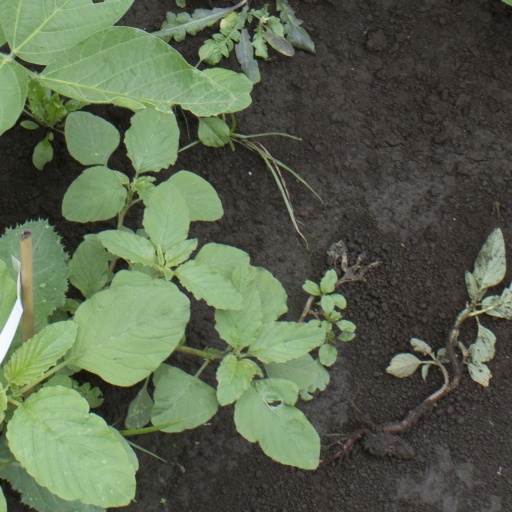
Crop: soybean